The Ballad of a Small Player

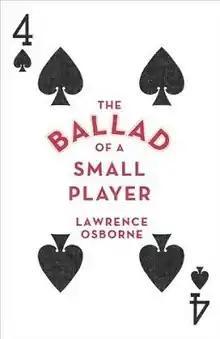
First UK edition

The Ballad of a Small Player is a 2014 novel by British writer Lawrence Osborne. Set in the gambling casinos of Macau, it follows the fortunes of an English con man who passes himself off as a runaway Lord. Part ghost story, part psychological thriller, it earned Osborne comparisons with Graham Greene and Dostoevsky.